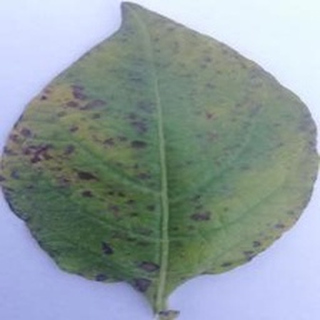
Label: potato_early_blight